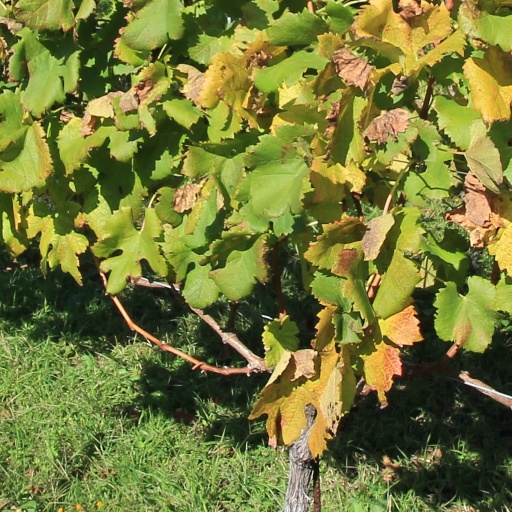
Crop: grape